Texas Instruments DaVinci

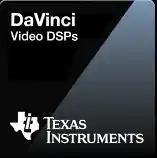
TI DaVinci processors were originally targeted for video applications and were called Video DSPs

DaVinci processors were introduced at a time when embedded processors with homogeneous processor cores were widely used. These processors were based either on cores that could do signal processing optimally, like DSPs or GPUs or based on cores that could do general purpose processing optimally, like, powerPC, ARM, and StrongARM. By using both a general-purpose processor and a DSP on a single chip, the control and media portions can both be executed by processors that excel at their respective tasks. By providing a bundled offering with system and application software, evaluation modules and debug tools based on Code Composer Studio, TI DaVinci processors were intended to win over a broader set of customers looking to add video features to their electronic products.